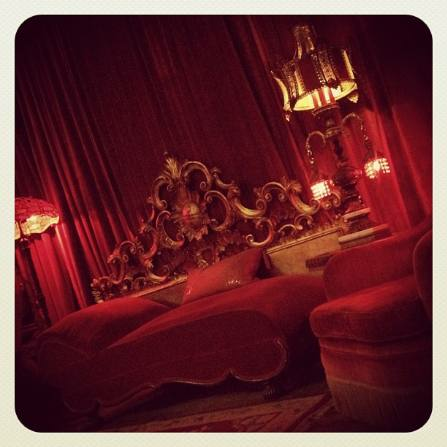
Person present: No